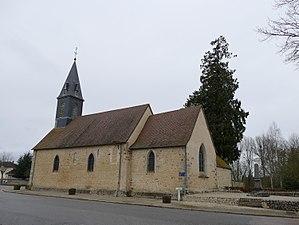
L'église Saint-Hilaire à Semallé (Orne, Normandie, France). Les murs de la nef sont appareillés en arête-de-poisson
Semallé est une commune française, située dans le département de l'Orne en région Normandie, peuplée de 352 habitants.